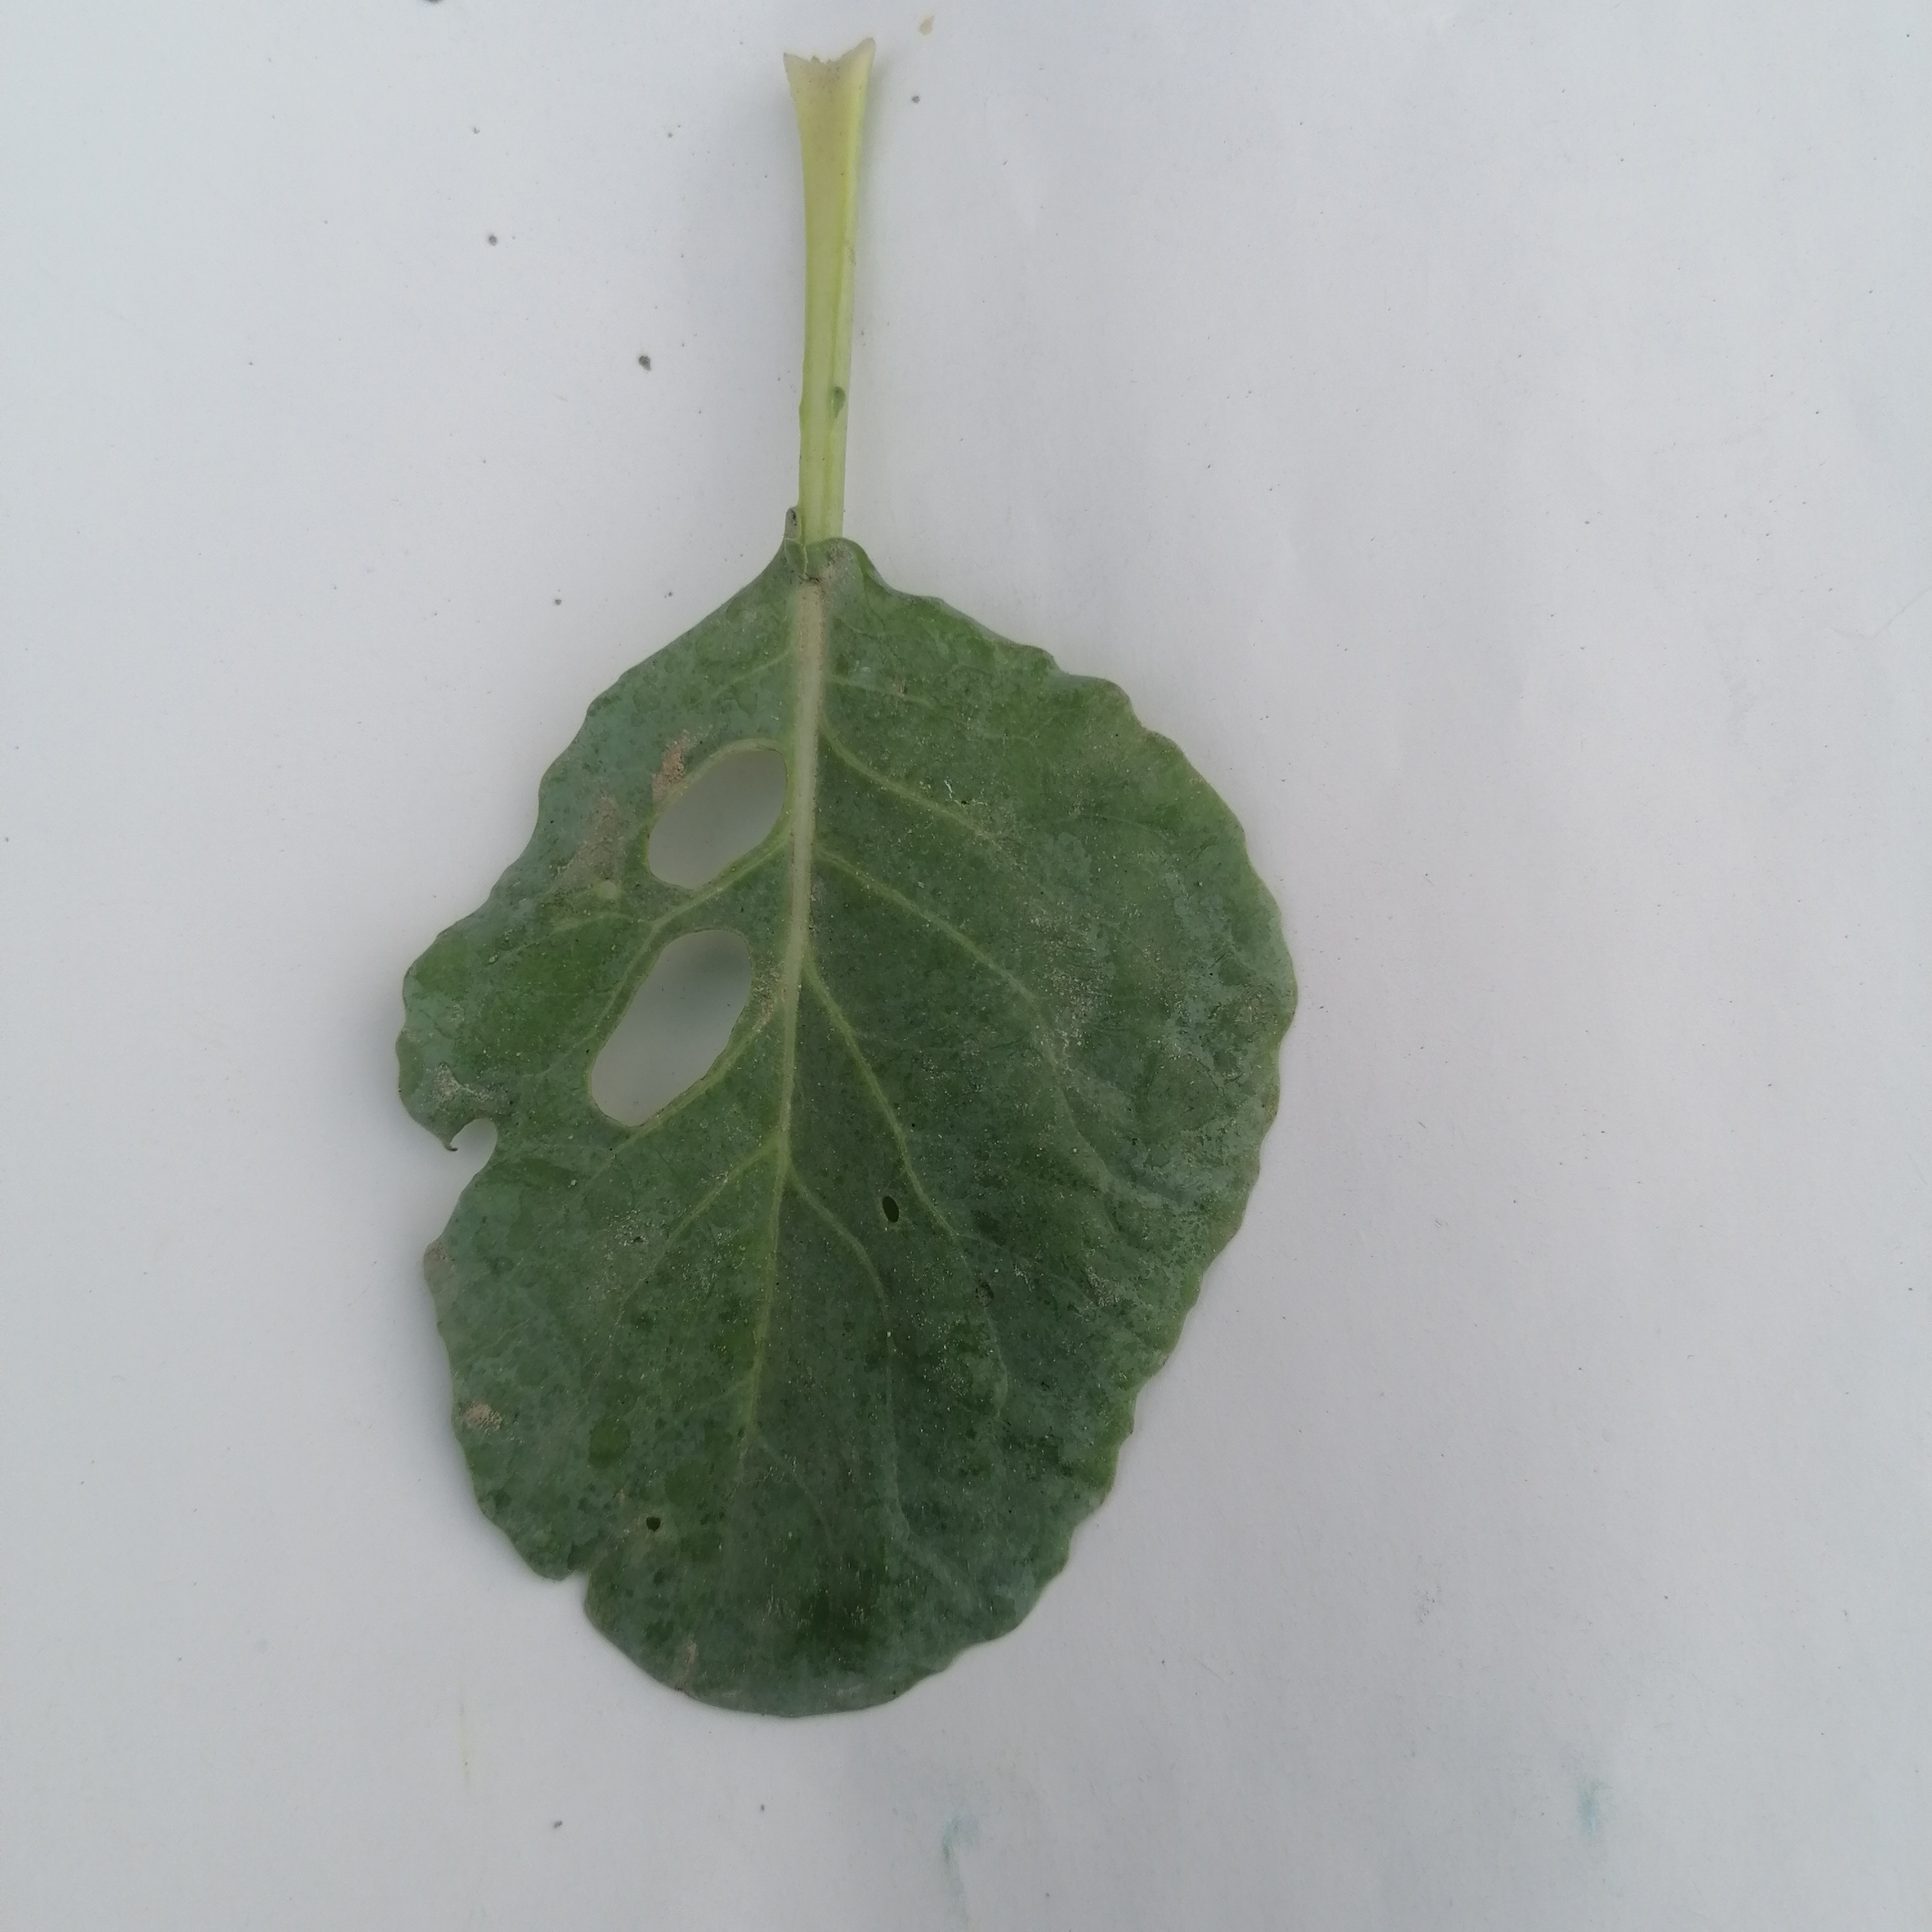
Label: Insect Hole